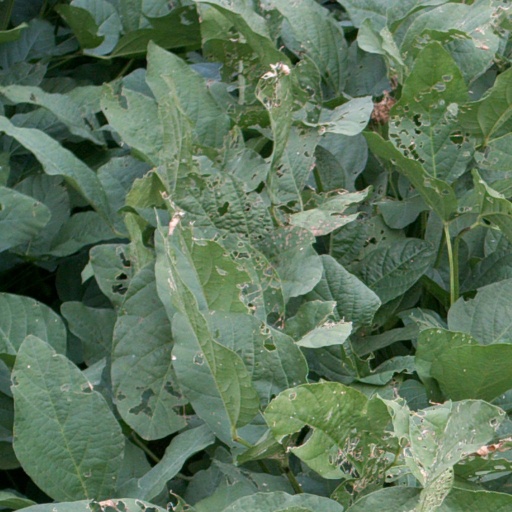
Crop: soybean